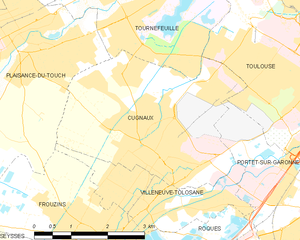
Cugnaux est une commune française située dans le département de la Haute-Garonne, en région Occitanie.